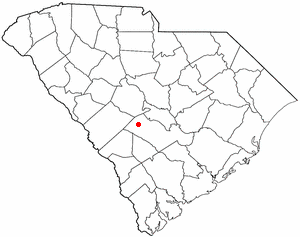
La ville américaine de Livingston est située dans le comté d'Orangeburg, dans l’État de Caroline du Sud. Sa population s’élevait à 148 habitants lors du recensement de 2000.